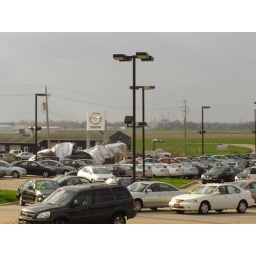
That big piece of metal in the middle is from the roof of the Volkswagen dealership next door